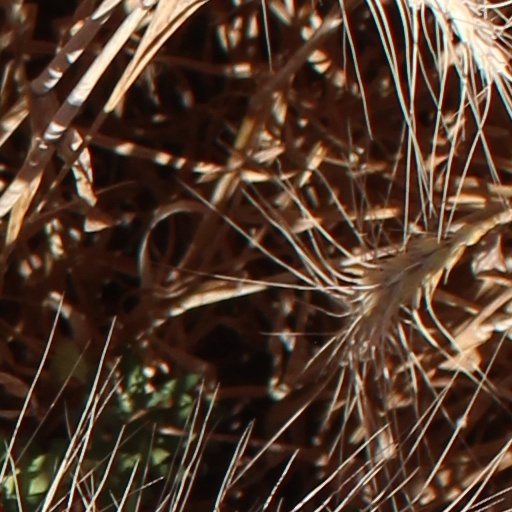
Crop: wheat